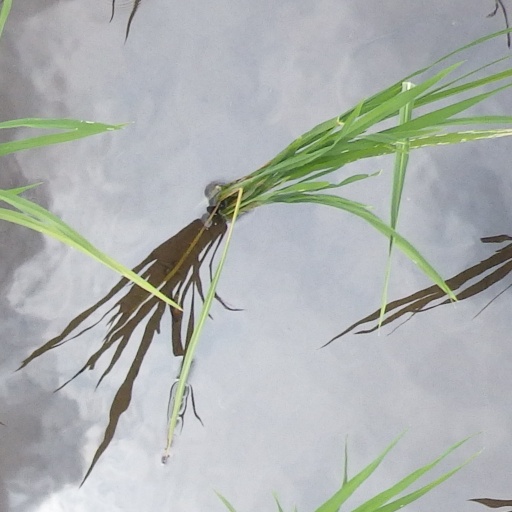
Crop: rice